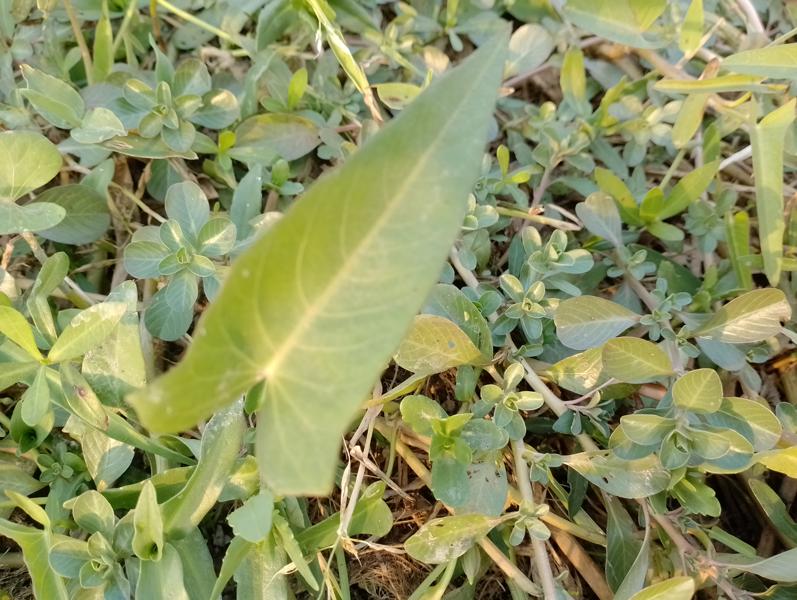
Weed species: Ipomoea aquatic